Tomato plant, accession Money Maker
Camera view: horizontal (90 deg, fisheye); turntable rotation: 120 degrees
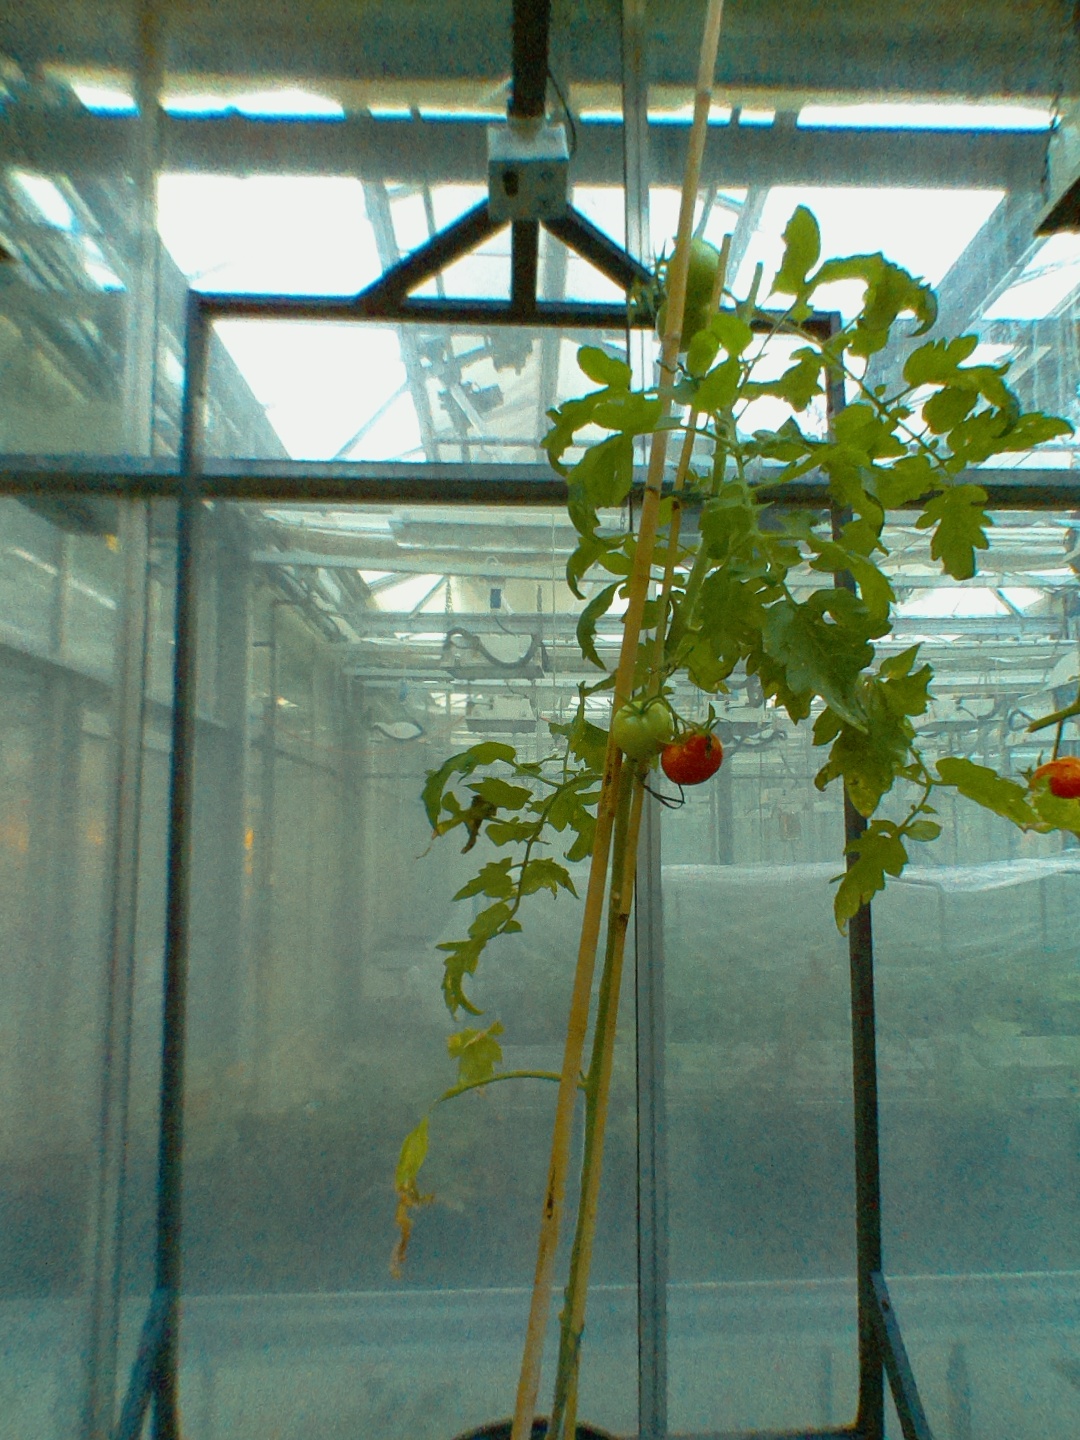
BBCH growth stage 82: 20%-30% of fruits show typical fully ripe color